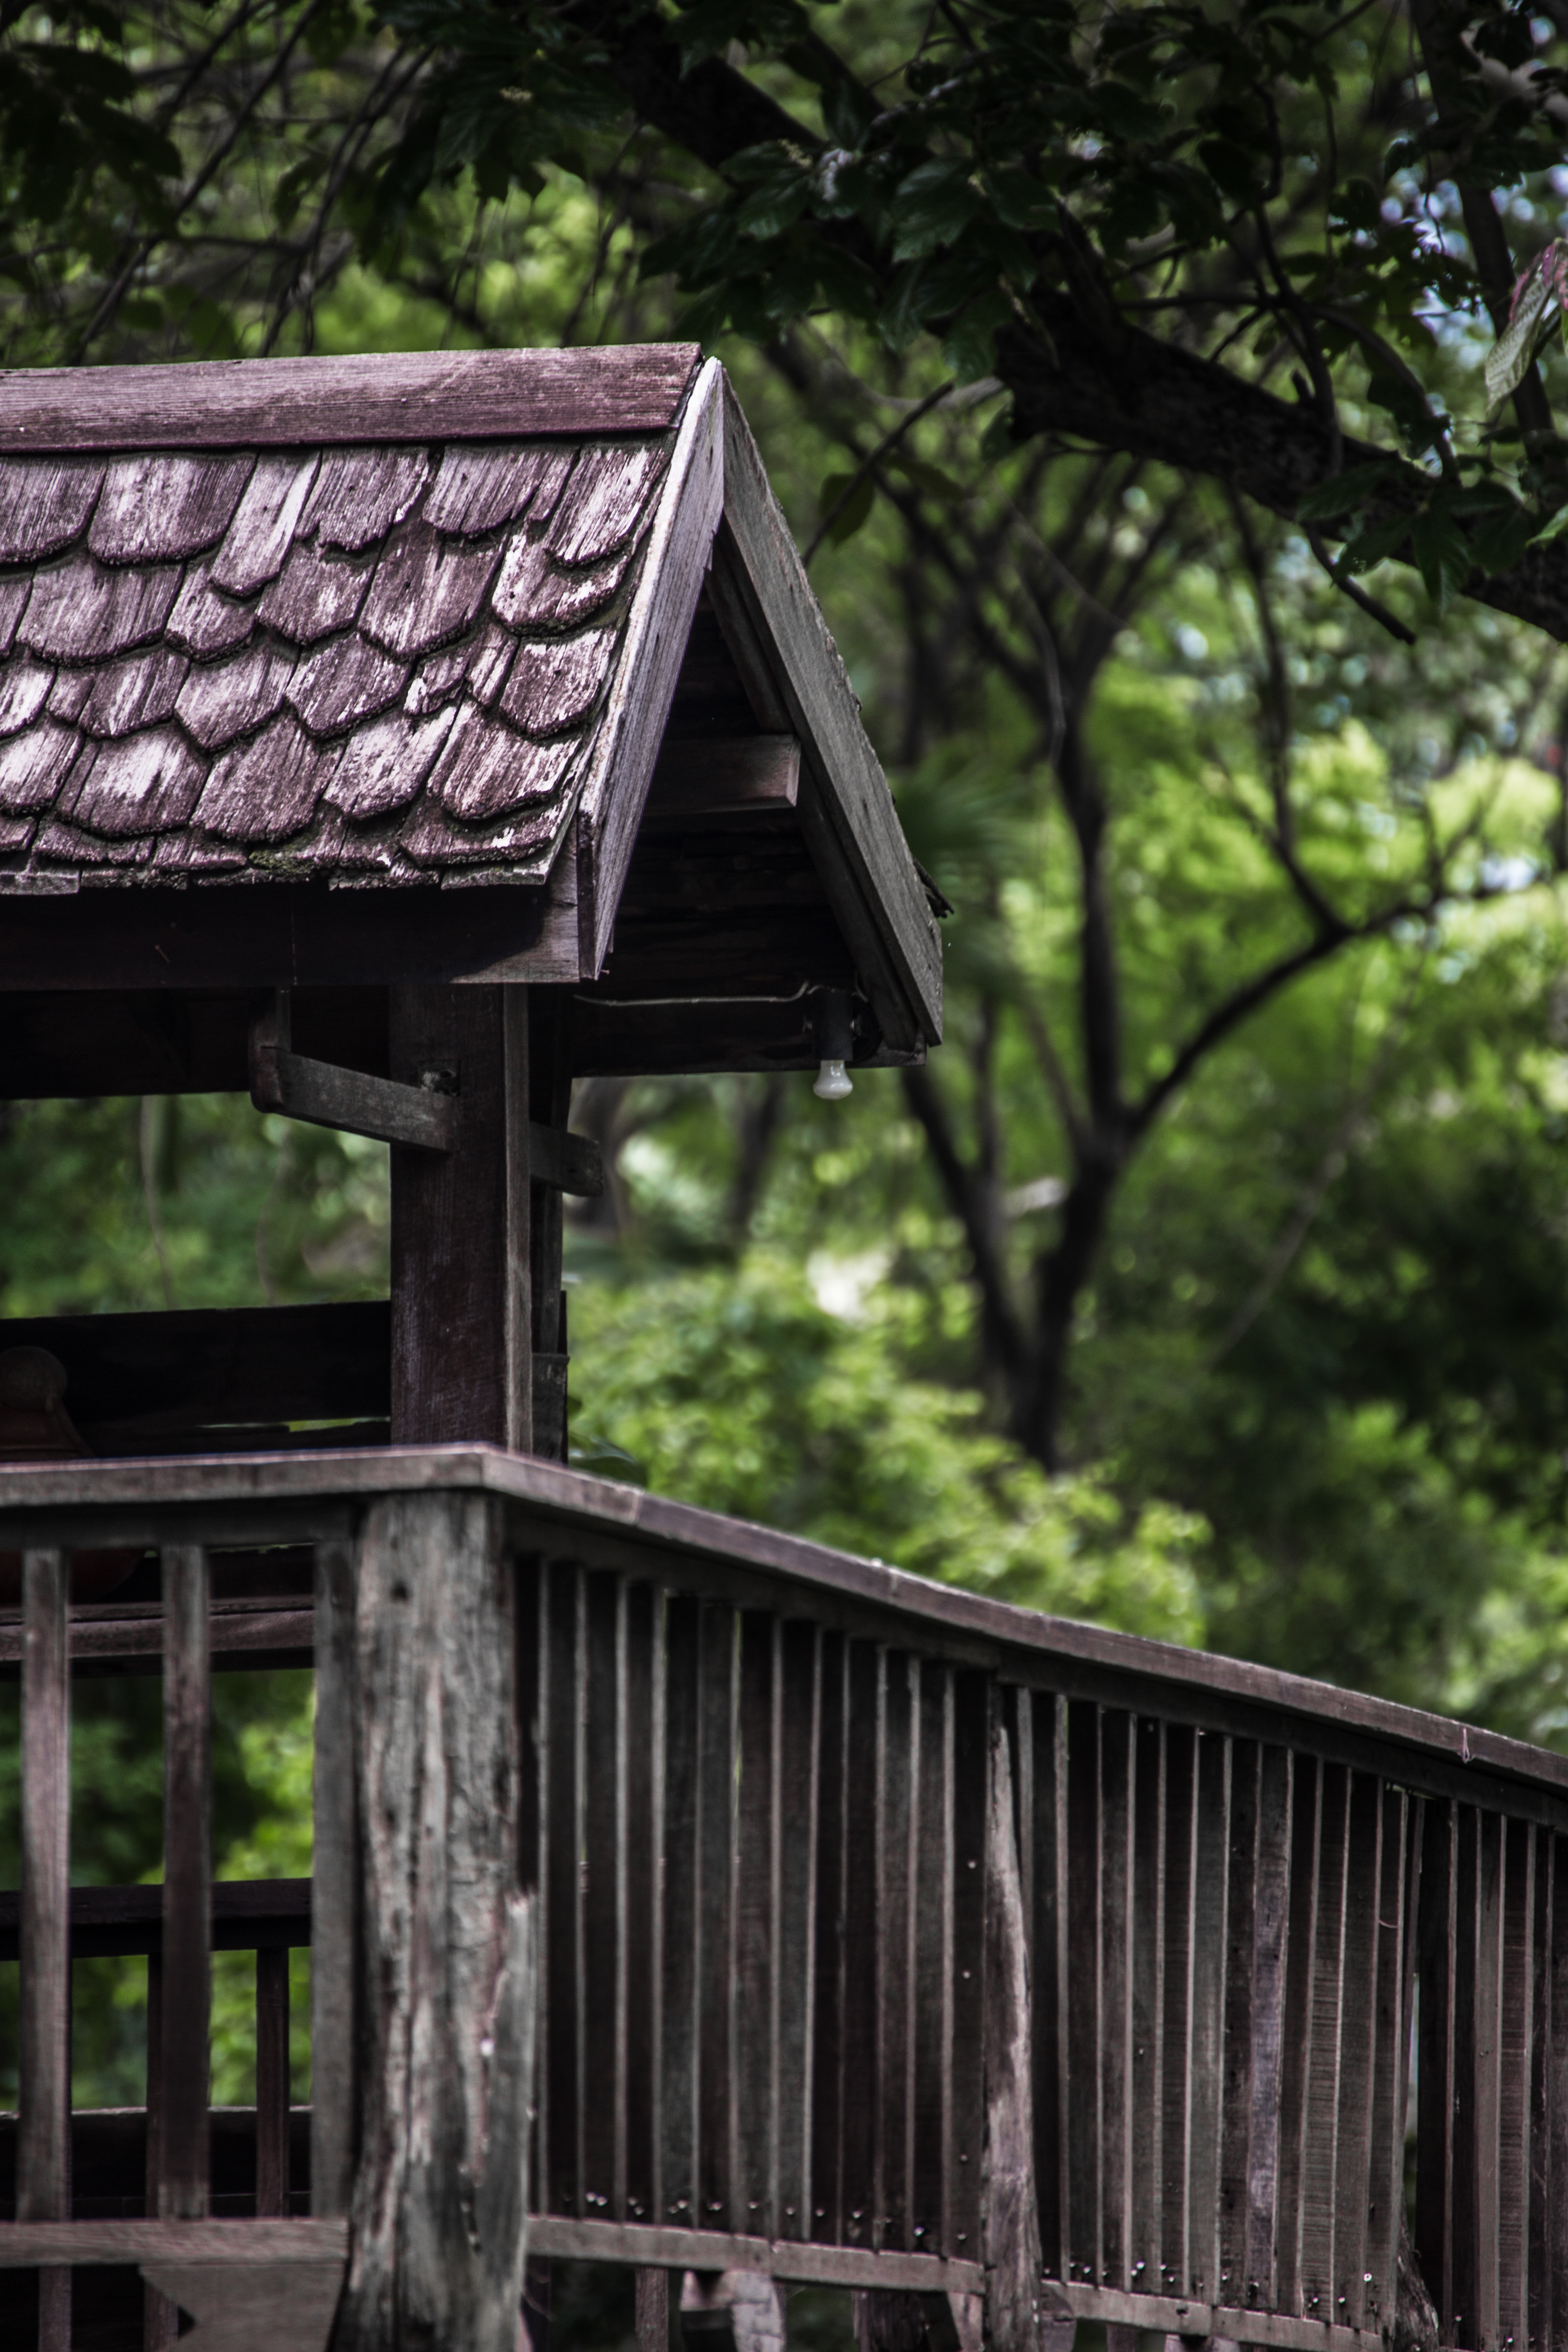
architecture, house, building, shed, shack, cottage, thailand, ruan north, outdoor structure